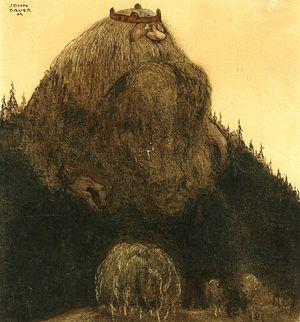
Le roi des collines, illustration de John Bauer, 1909